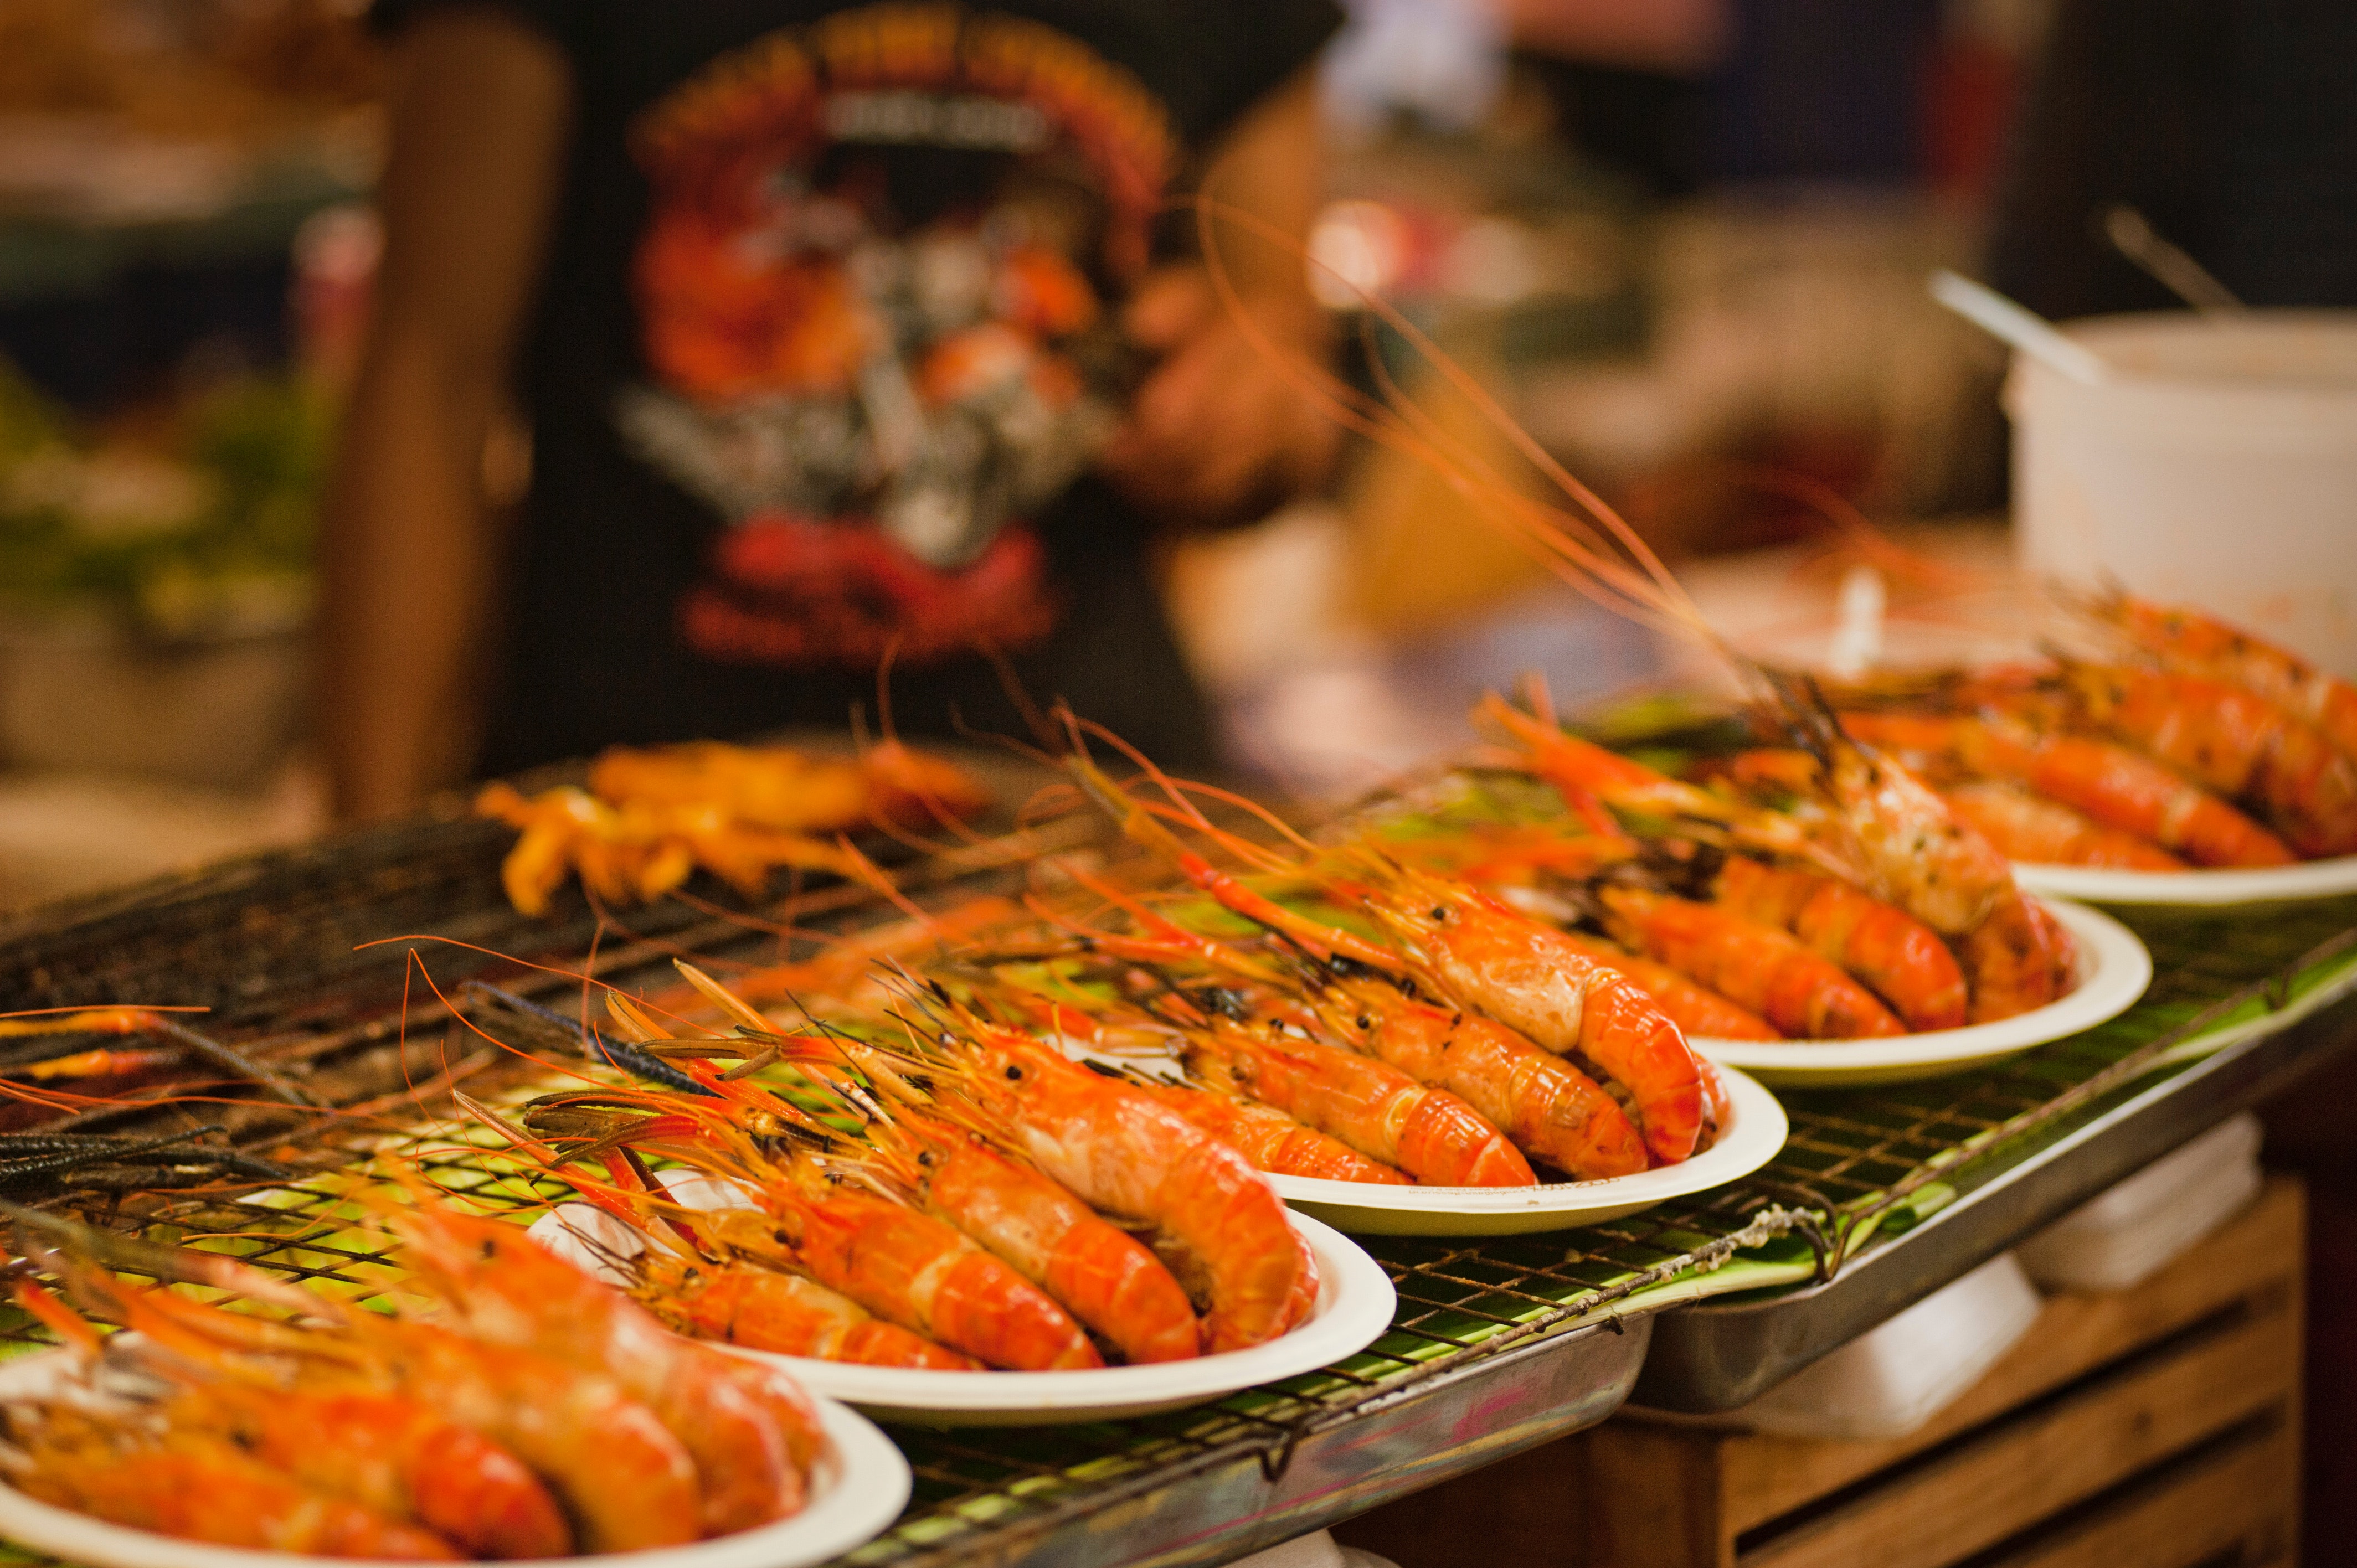
food, cuisine, dish, seafood, caridean shrimp, delicacy, dendrobranchiata, shrimp, ingredient, la carte food, brunch, buffet, meal, spiny lobster, decapoda, cajun food, shanghai food, seafood boil, crustacean, crayfish, thai food, finger food, produce, lobster, supper